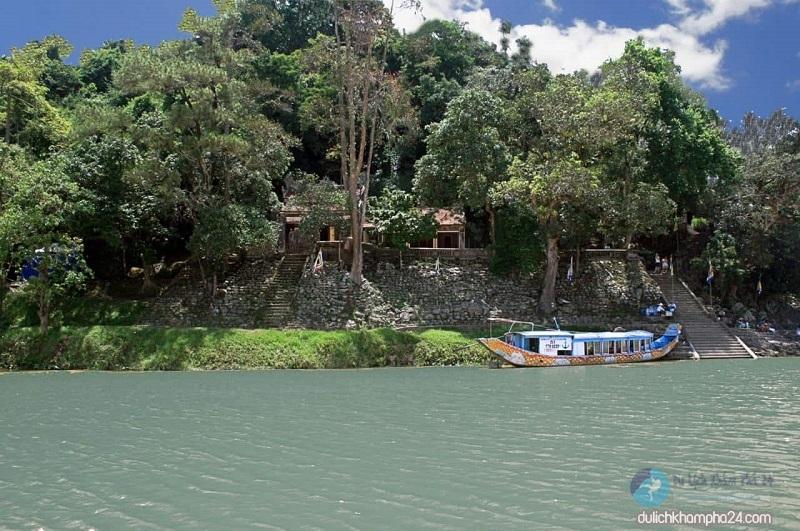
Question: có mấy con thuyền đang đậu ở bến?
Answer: có một con thuyền